Vectorman

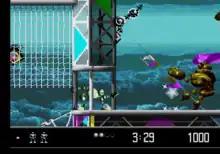
Gameplay screenshot

The game plays as a 2D action platformer. The player maneuvers the main character, Vectorman through levels by running and jumping, and attacking enemies through projectile attacks, similar to games such as "Gunstar Heroes", "Contra", and "Mega Man". The game consists of 16 levels. The goal is generally to traverse from point A to point B in a level within the time limit, though levels are large and open-ended, offering multiple different paths to be taken to complete it. By default, Vectorman is equipped with the ability to shoot out "laser pulses" in eight main directions. A large emphasis is put on item collection. Collecting powerups throughout levels allow him to change weapons, such as drills or bombs that can attack enemies or alter terrain. Collecting "multipliers" may also be collected to increase damage dealt by attacks; for example, collecting a 2X multiplier leads attacks to cause double the damage. Other powerups allow Vectorman to change forms and alter his means of maneuvering through levels; a helicopter form allows him to fly, while a vehicular-shaped transformation give him extra speed. A life bar of four orbs monitors Vectorman's health; taking damage from enemies or harmful terrains lowers health, while collecting "health orbs" restore it. If all health is lost, a life is lost and progress through the level is reset, causing the player to start over. The game allows for the switching to an easier difficulty level upon the failure of a level, at no cost to the player other than berating them with a message calling them "lame".